Porto San Giorgio

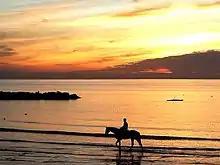

In 2013 the promenade of Porto San Giorgio was immortalized by photographer Savino Marè. The photo, entitled "Alba a Porto San Giorgio", helped make the City and the entire region famous at the tourist level, receiving the award at the International Tourism Exchange in Milan.